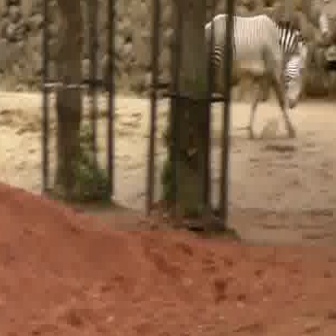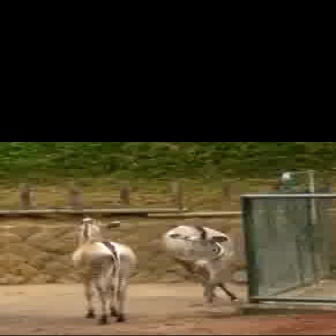
  Please identify the target specified by the bounding box [175,9,308,142] in the first image and locate it in the second image. Return the coordinates in [x_min,y_min,x_max,y_max] format.
Answer: [158,223,236,302]